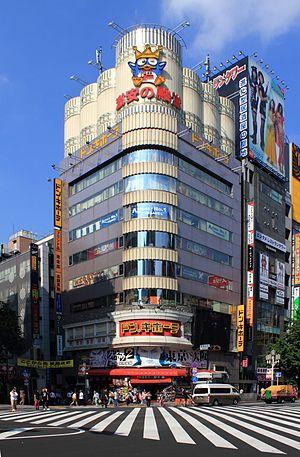
Don Quijote est une chaîne de magasins à bas prix qui gère plus de 160 établissements au Japon, 3 à Hawaï et 2 à Singapour. Elle vend une large gamme de produits, de l'épicerie de base à l'électronique et aux vêtements. L'enseigne est très connue au Japon et est souvent désignée sous le nom abrégé de Donki. Elle a tendance à rester ouverte très tard. Son logo représente un pingouin.